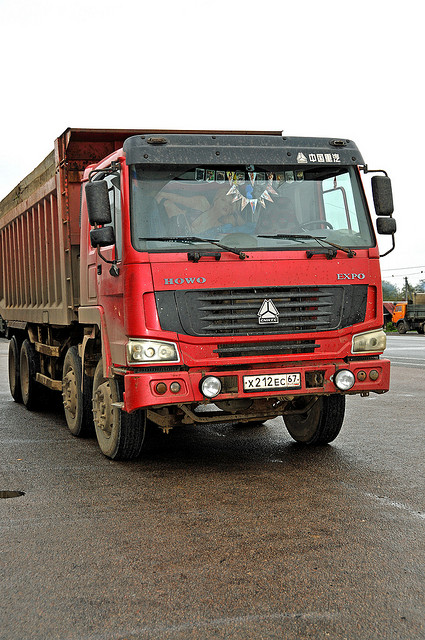
A red dump truck on an asphalt street.

A large red truck on a city street.

A red truck that is driving down the road.

A red dump truck driving down a street.

a red truck with decorations in the window  parked in a parking lot